Charles-Louis Clérisseau

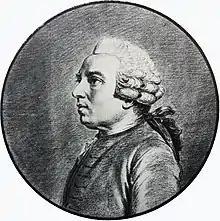

Charles-Louis Clérisseau (28 August 1721 – 9 January 1820) was a French architect, draughtsman, antiquary, and artist who became a leading authority on ancient Roman architecture and Roman ruins in Italy and France. With his influence extending to Russia, England, and the United States, and clients including Catherine the Great and Thomas Jefferson, Clérisseau played a key role in the genesis of neoclassical architecture during the second half of the 18th century.